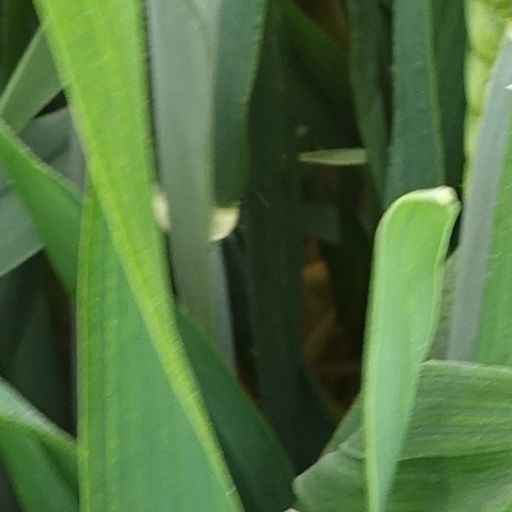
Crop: wheat